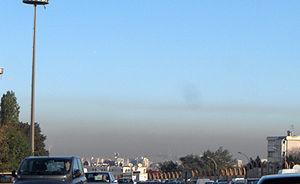
La pollution est la dégradation d'un écosystème ou de la biosphère par l'introduction, généralement humaine, d'entités, ou de radiations altérant le fonctionnement de cet écosystème.
La pollution de l'air est une altération de la qualité de l'air pouvant être caractérisée par des mesures de polluants chimiques, biologiques ou physiques. Elle peut avoir des conséquences préjudiciables à la santé humaine, aux êtres vivants, au climat, ou aux biens matériels.
L’ozone troposphérique parfois qualifié de mauvais ozone est l'ozone formé dans la basse atmosphère.
L'environnement est « l'ensemble des éléments qui entourent un individu ou une espèce et dont certains contribuent directement à subvenir à ses besoins », ou encore comme « l'ensemble des conditions naturelles et culturelles susceptibles d’agir sur les organismes vivants et les activités humaines ».